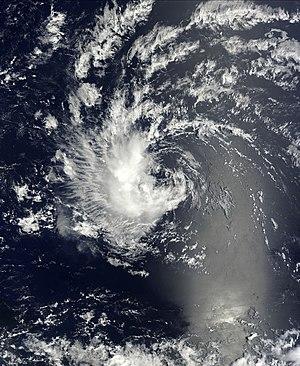
La saison cyclonique 2010 dans l'océan Atlantique nord s'est déroulée du 1ᵉʳ juin 2010 au 30 novembre 2010, selon la définition de l'Organisation météorologique mondiale. Elle liste une vingtaine de cyclones à la suite d'une Niña saisonnière modérée. La saison cyclonique 2010 est, après celles de 1995 et 1887, est la troisième plus longue liste cyclonique, avec 19. L'activité cyclonique 2010 de l'Atlantique nord a surpassé la saison cyclonique de la même année dans le nord-ouest de l'océan Pacifique.